List of rail accidents (1930–1939)

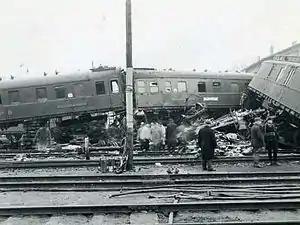
Genthin rail disaster

August 30 - New Zealand - 1936 Paraparaumu train wreck, in Paraparaumu, a passenger train travelling from Auckland to Wellington derailed in Paraparaumu after striking a landslide that slid on the tracks during a heave rain. One person was killed and five people were injured.